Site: brandenburg
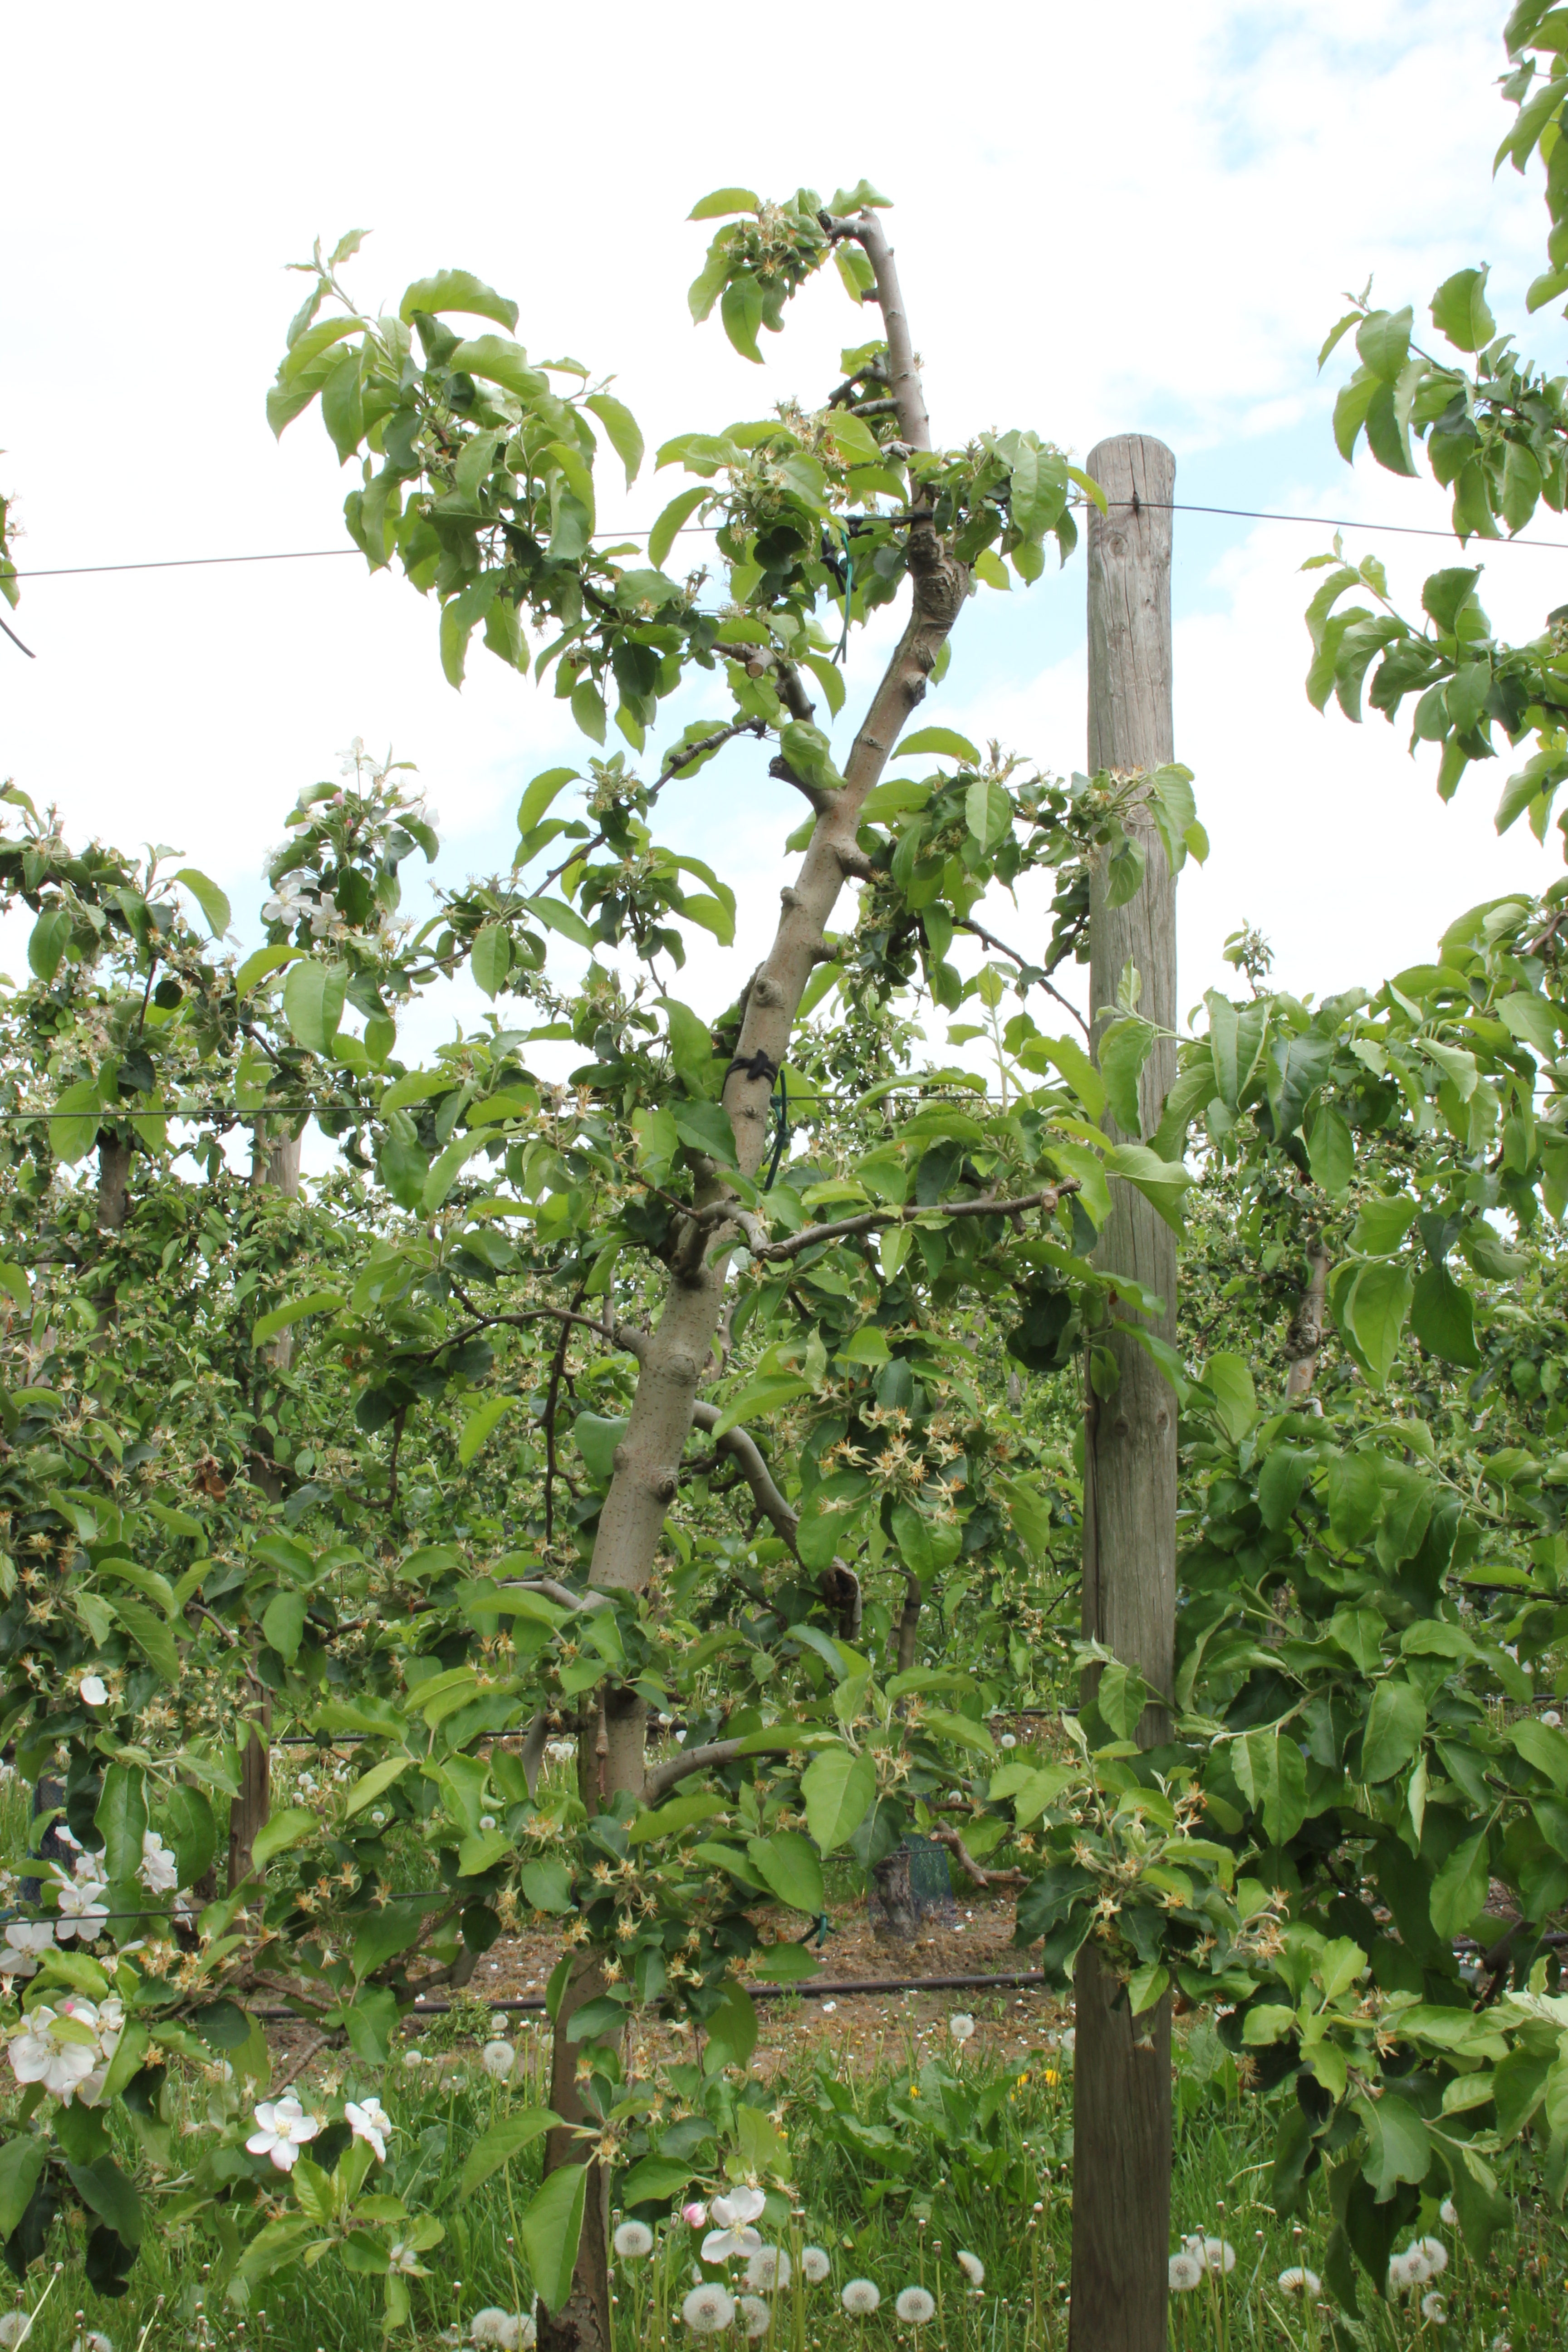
Growth stage (BBCH 67): Flowering